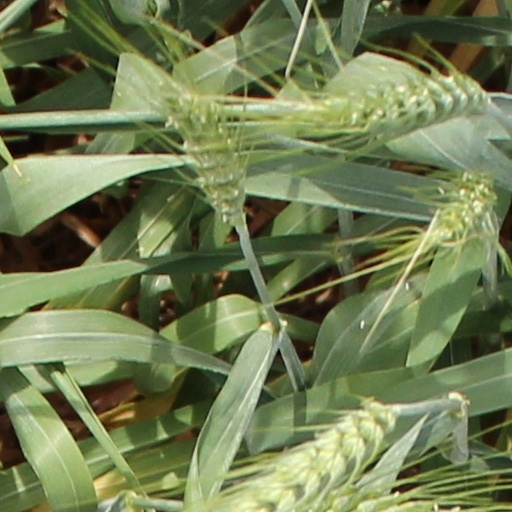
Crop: wheat